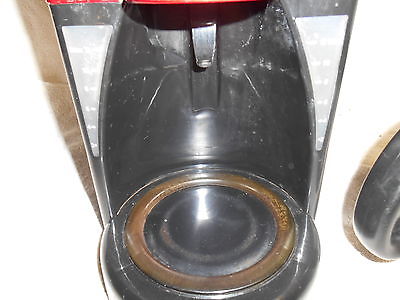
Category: coffee maker